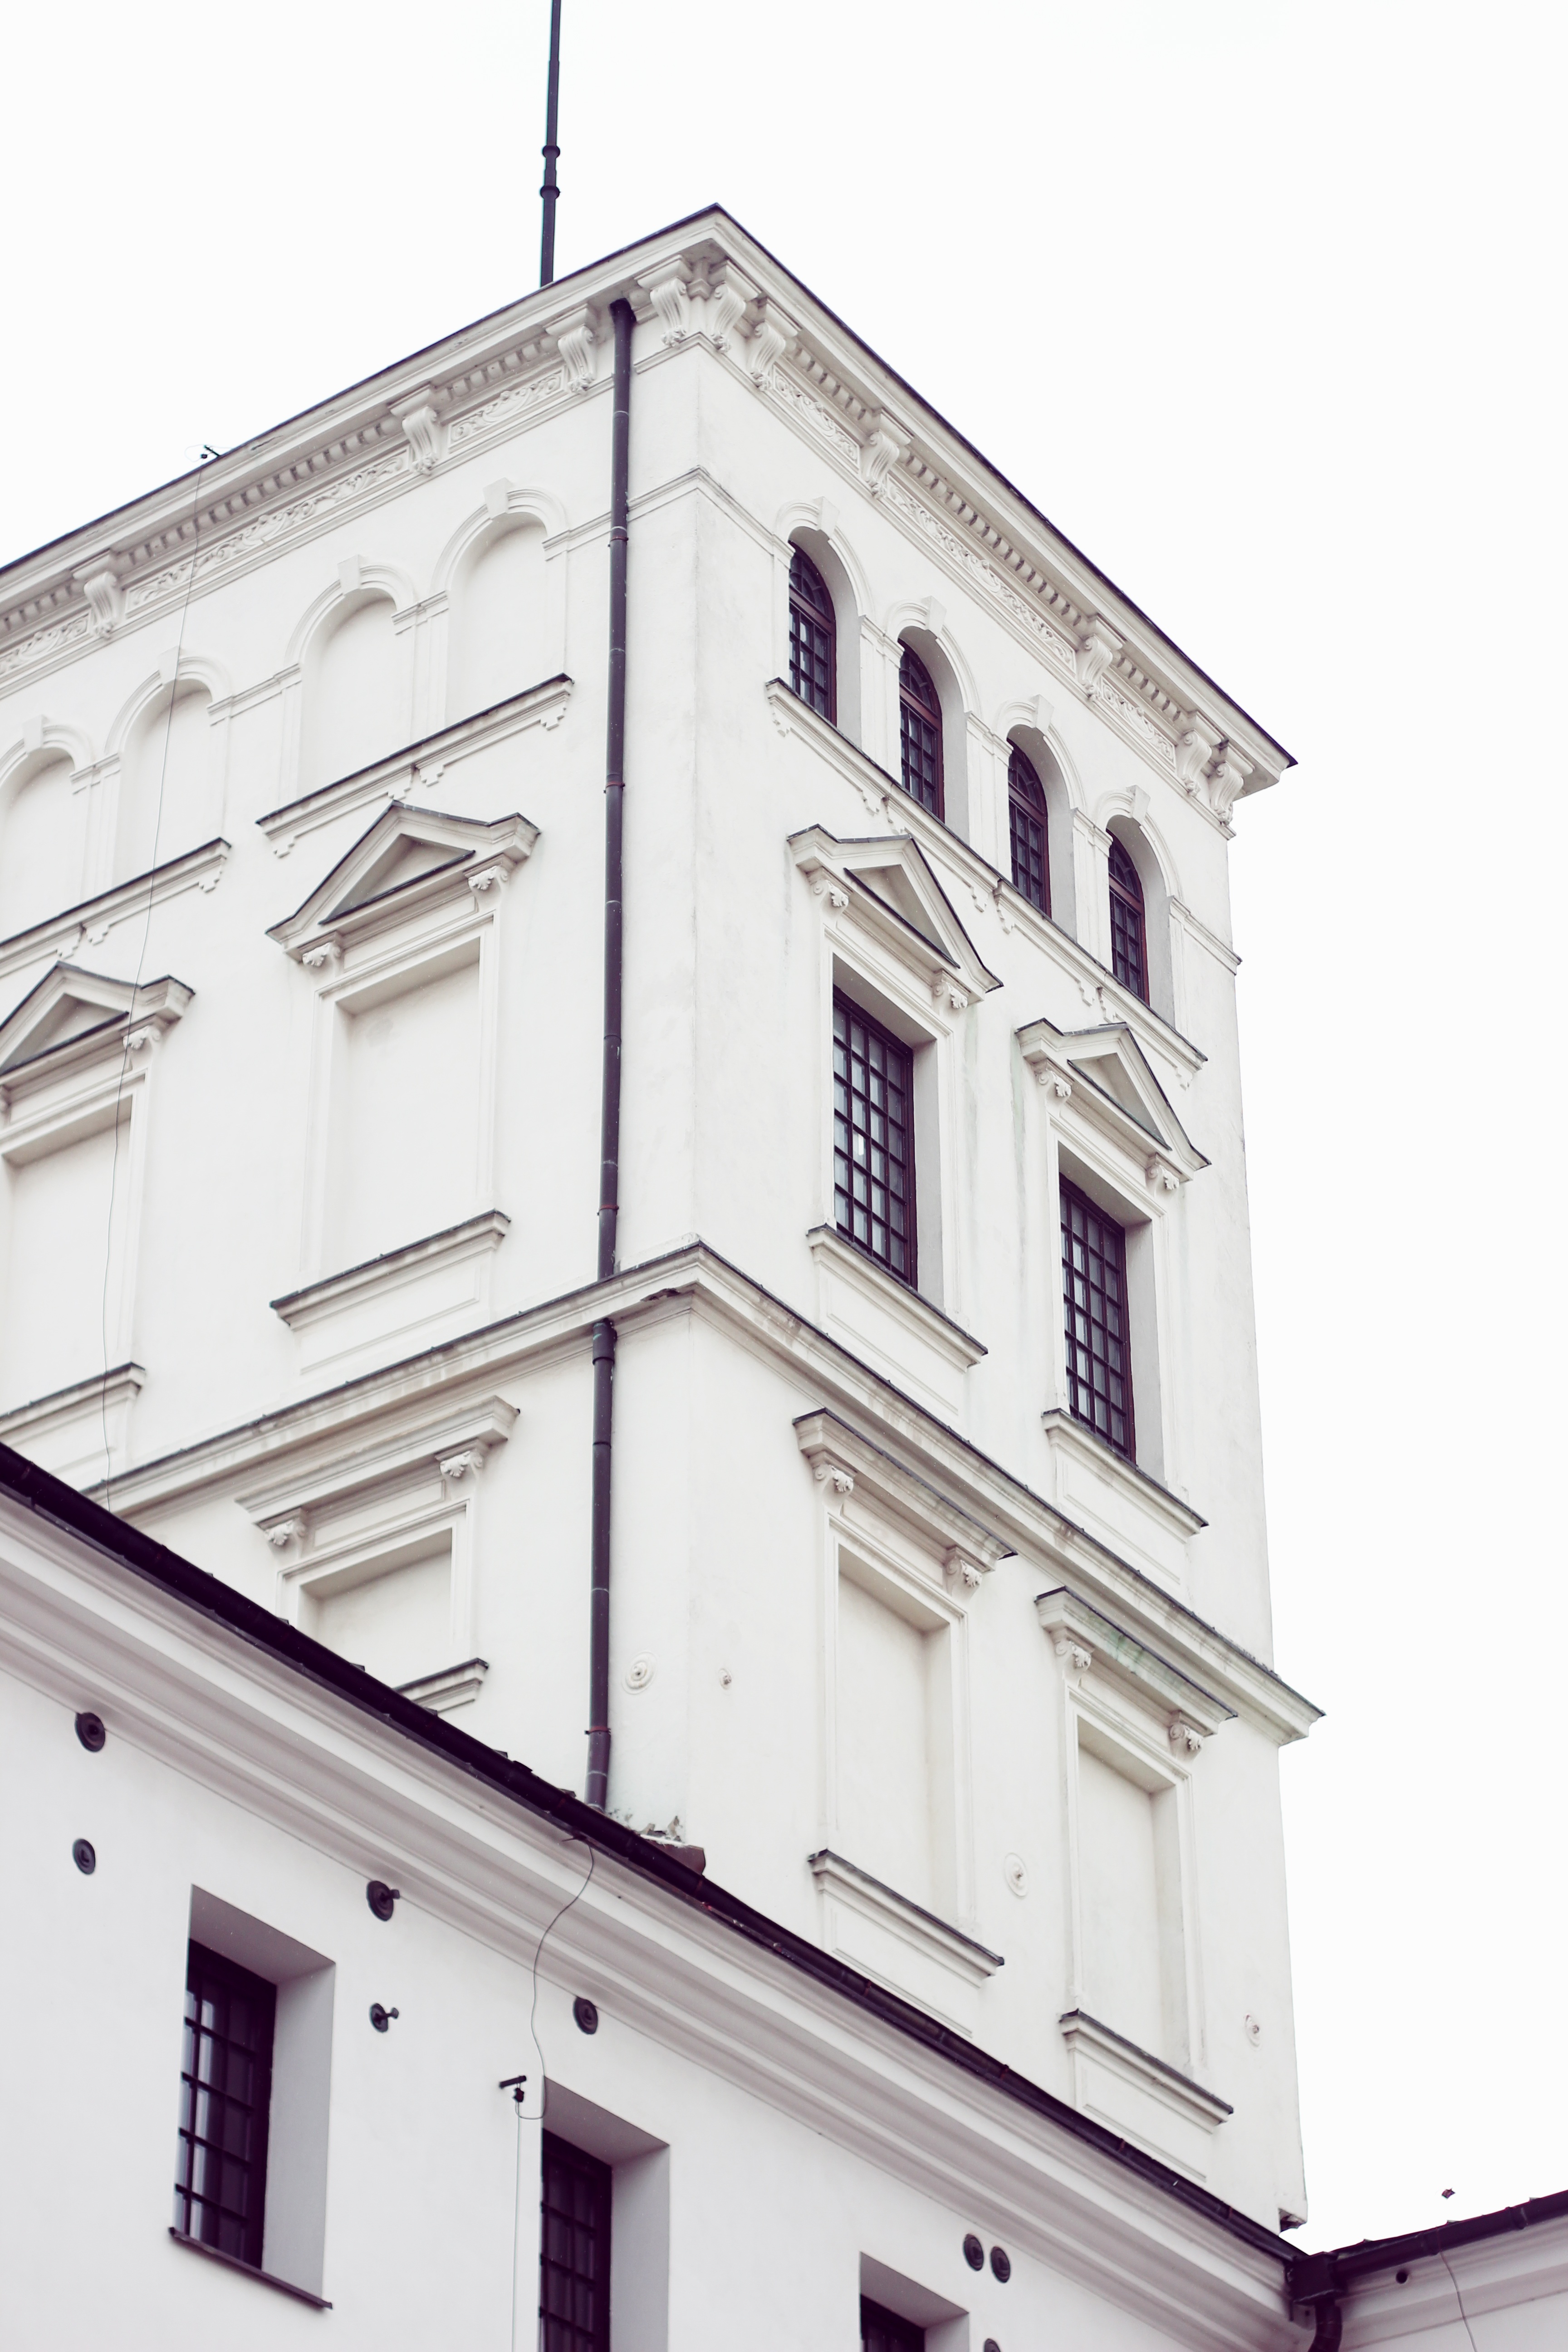
architecture, white, vintage, house, building, old, facade, factory, synagogue